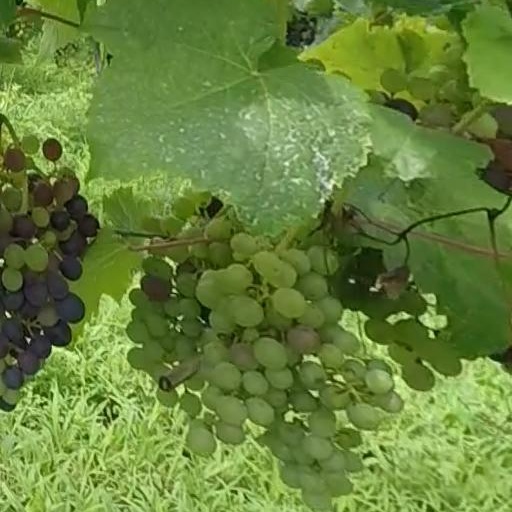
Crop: grape